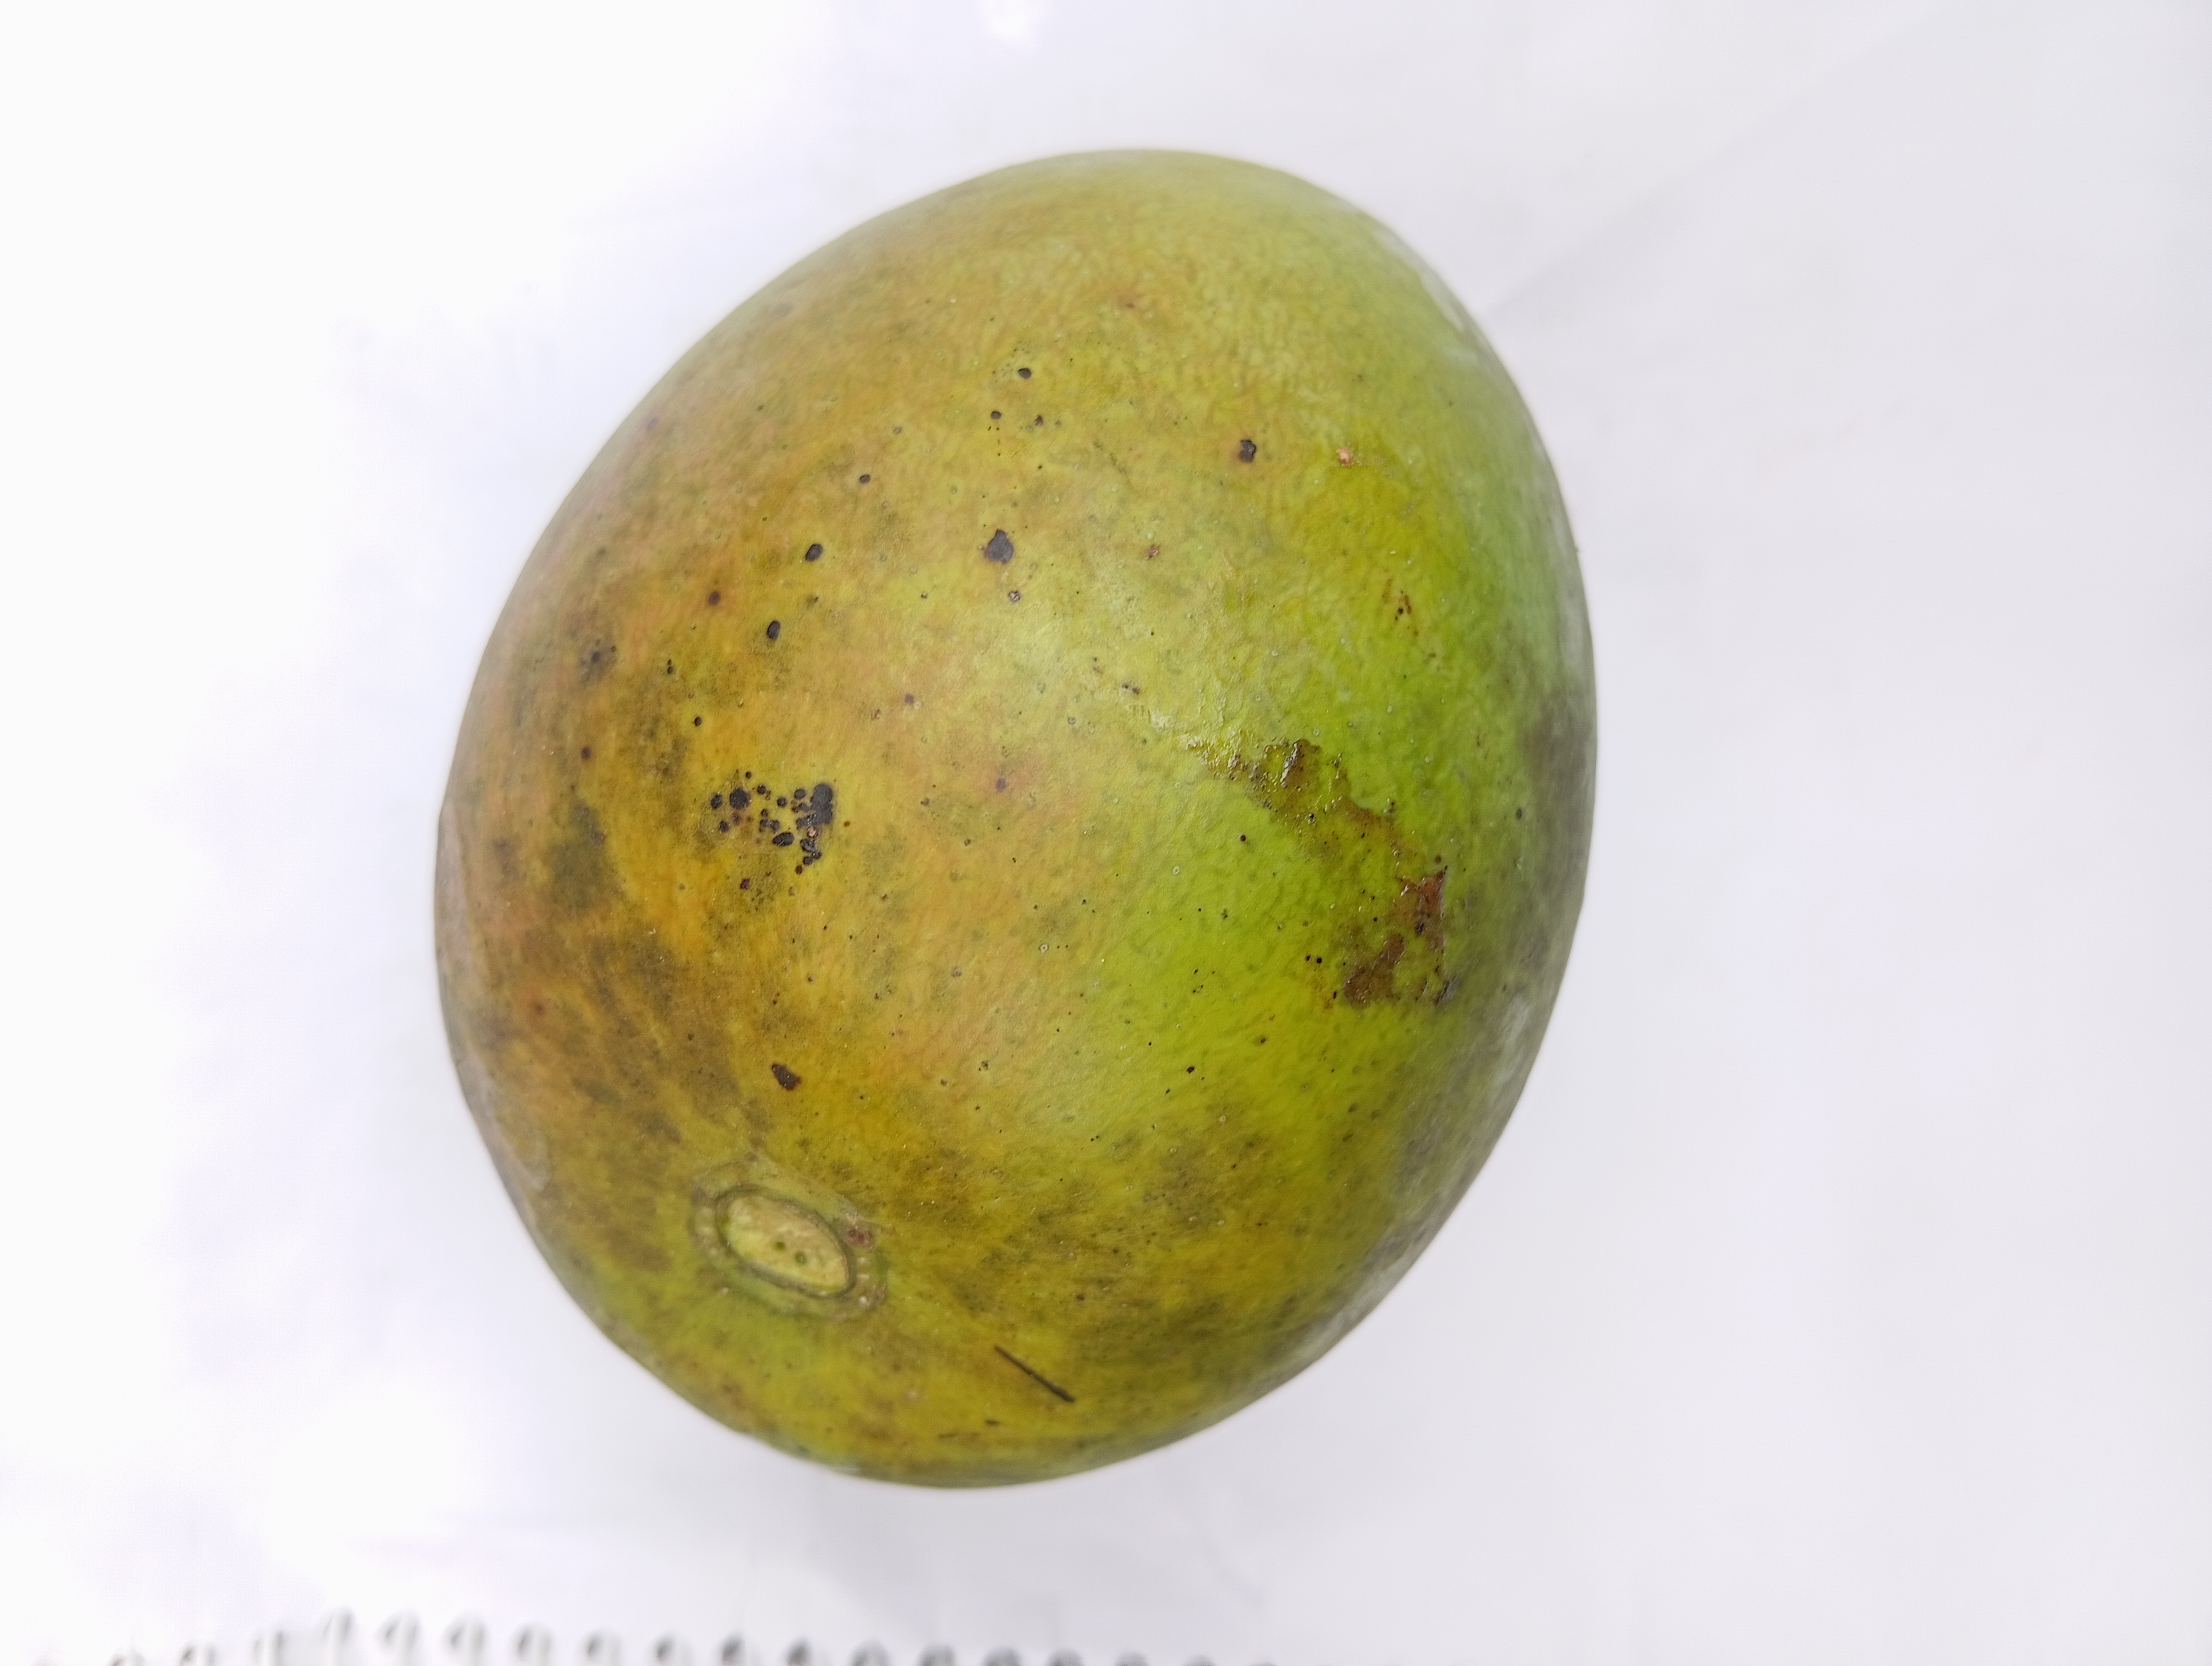
Mango variety: Harivanga